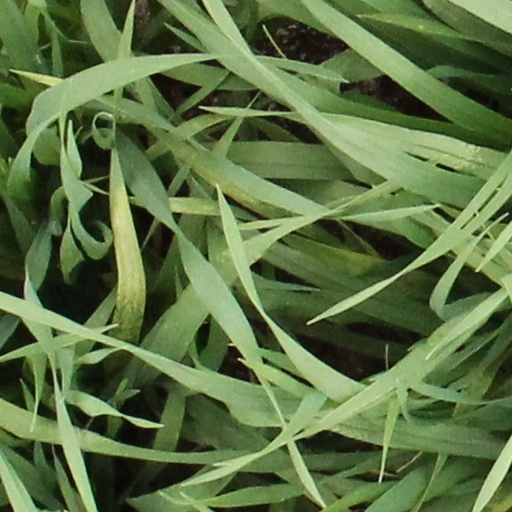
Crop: wheat